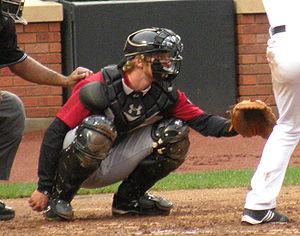
Justin Richard Towles est un receveur des Ligues majeures de baseball qui joue pour les Astros de Houston de 2007 à 2011. En août 2014, Towles est sous contrat avec les Rangers du Texas.